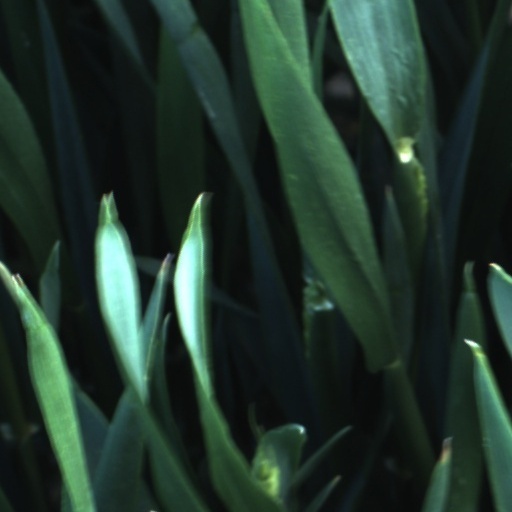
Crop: wheat